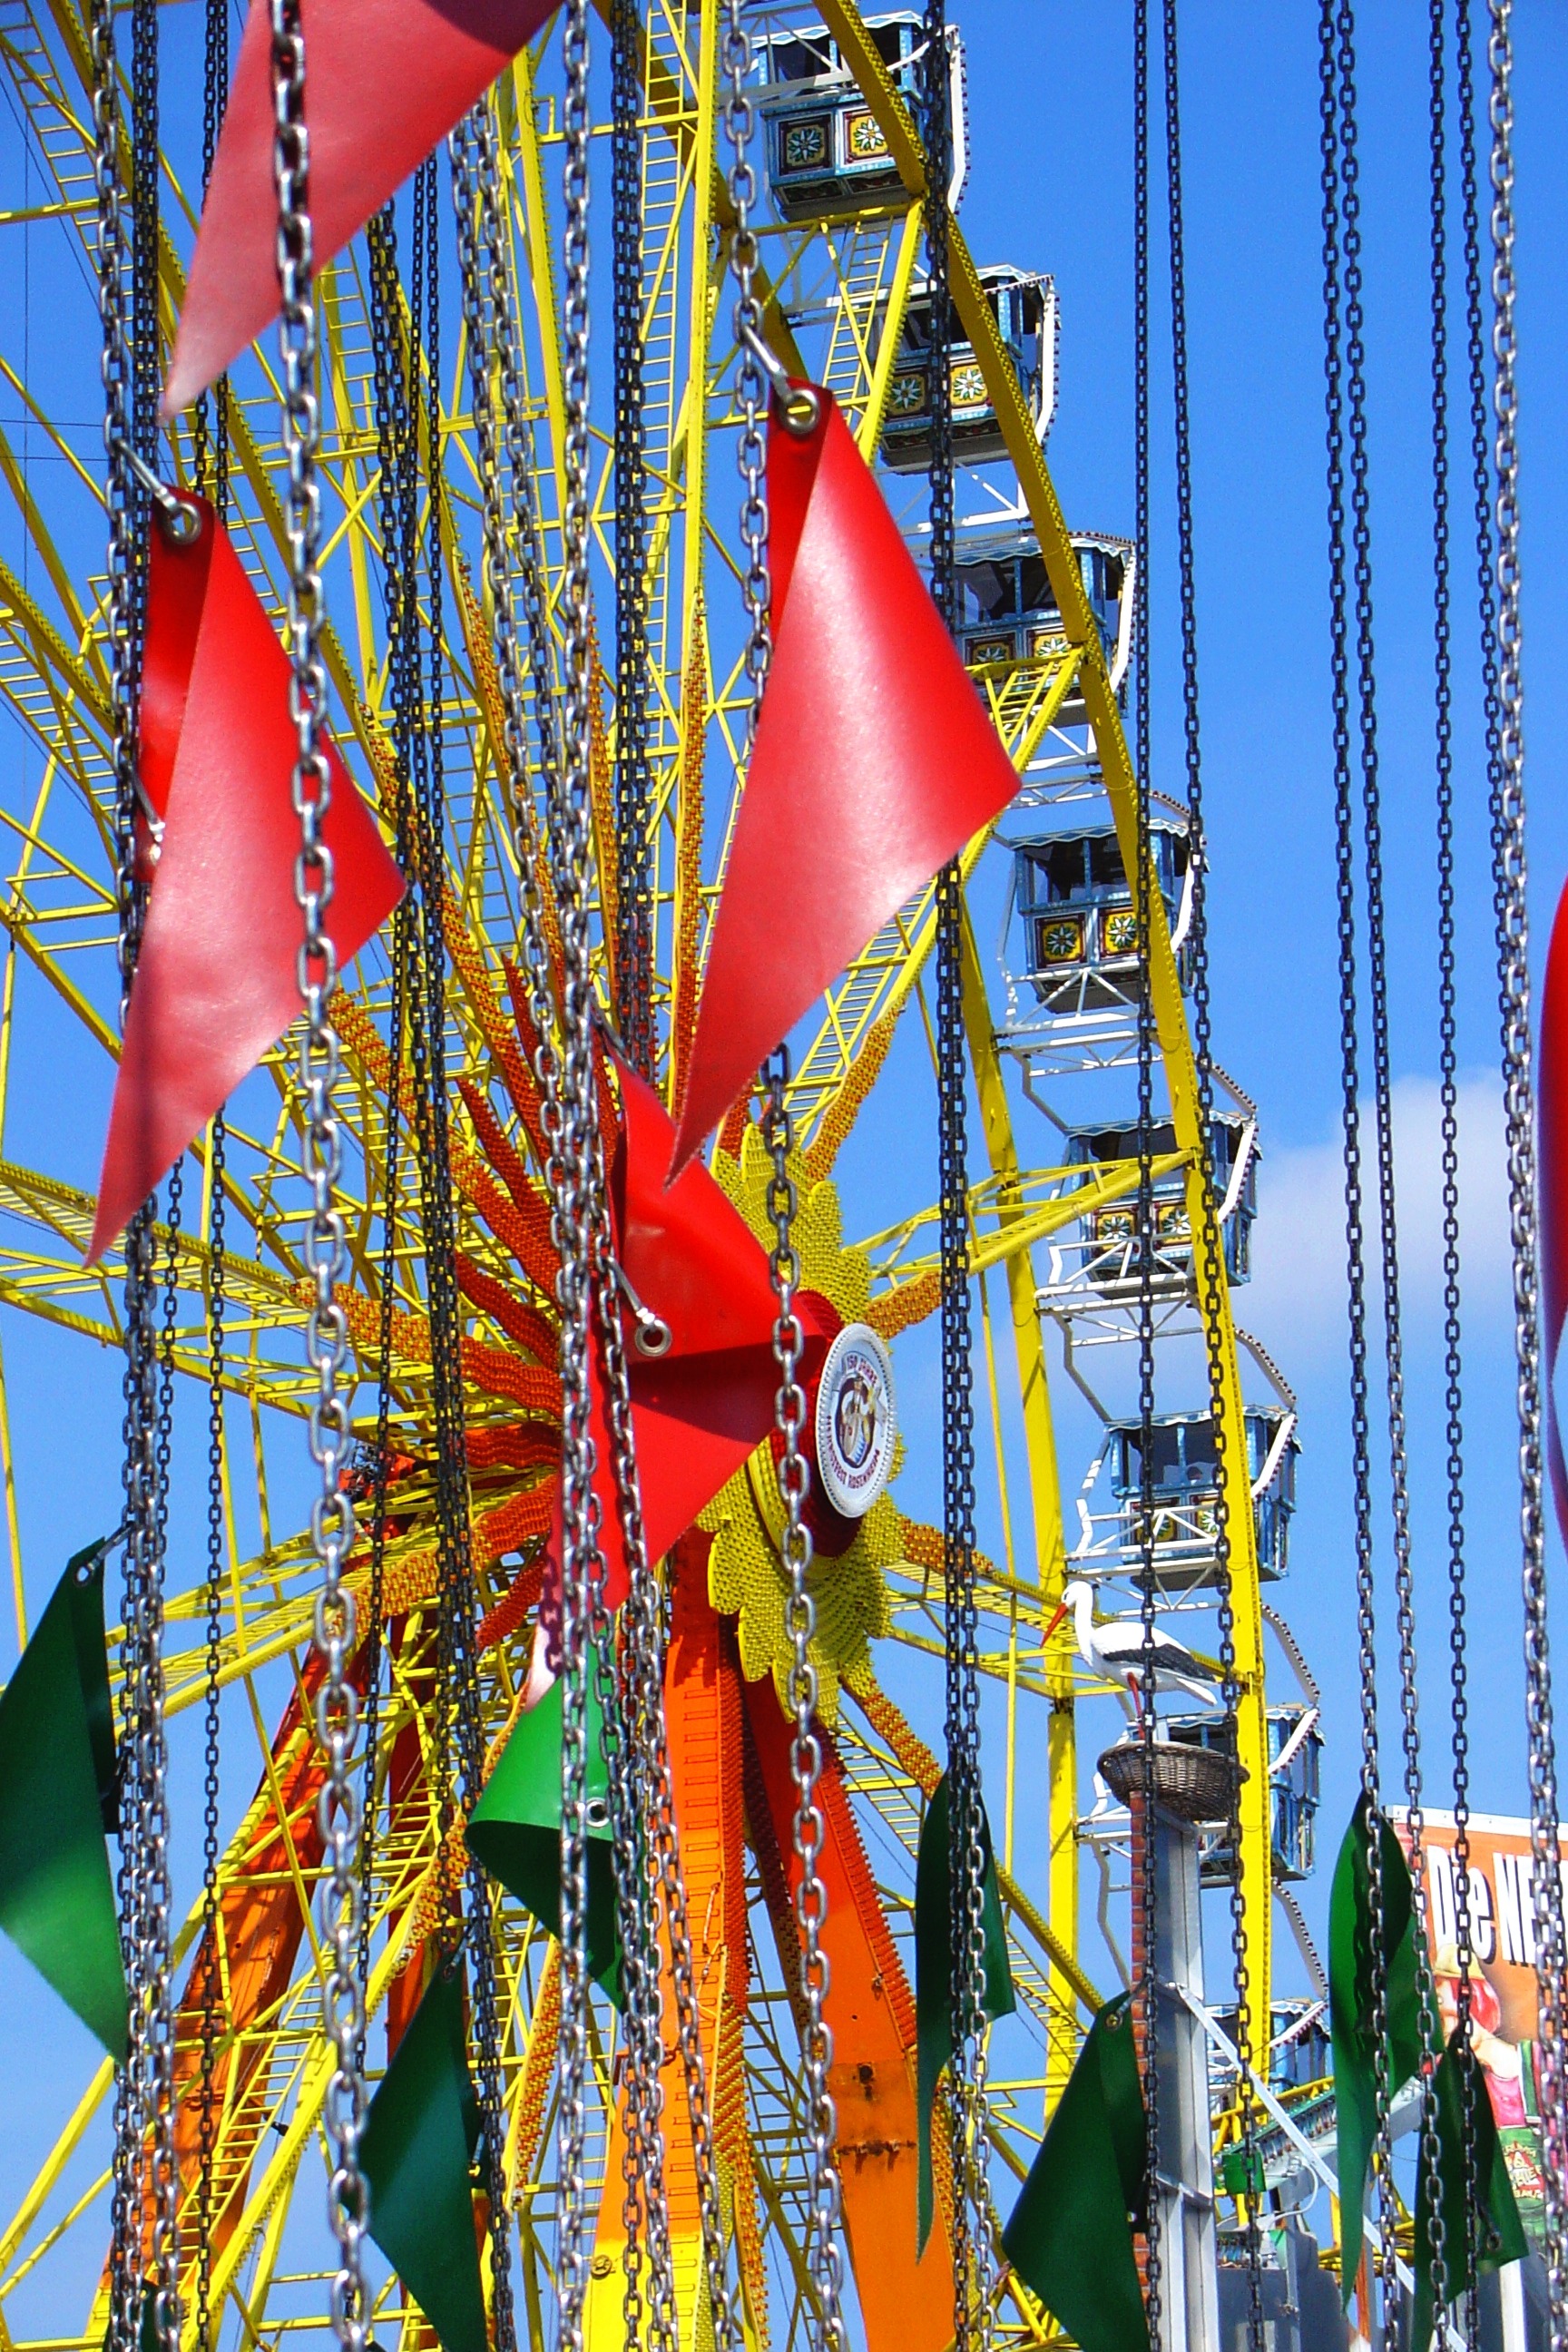
ferris wheel, carnival, amusement park, color, park, carousel, festival, chains, rides, fair, entertainment, folk festival, kettenkarussel, amusement ride